2023 Turkey–Syria earthquakes

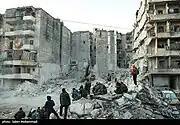
Building wreckage in Aleppo, Syria

In Adıyaman Province, over 20,000 buildings and 56,256 houses were destroyed. In the city of Adıyaman, four neighborhoods were razed. Many buildings along Atatürk Boulevard collapsed. The city hall, a 6th-century mosque and Gölbaşı District's state hospital were also destroyed. Isias Hotel, the largest hotel in the city, also collapsed, killing 65 people. Up to 10 percent of Adıyaman's population perished. The mayor of Kömür said the Karapınar and Bahçelievler neighborhoods were nearly destroyed. In the nearby village of Yaylakonak, 270 of the 280 homes were destroyed and 107 people died, including 32 children.